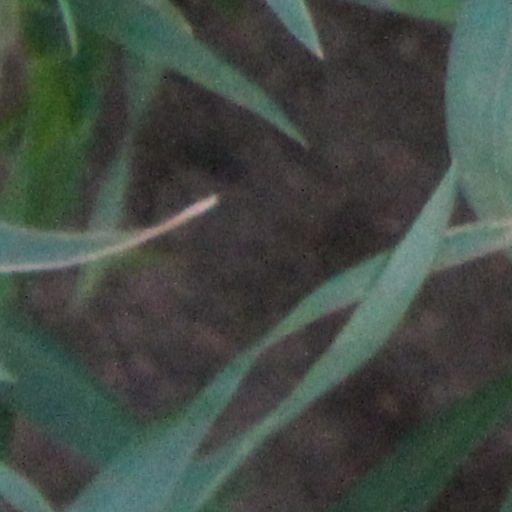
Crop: wheat